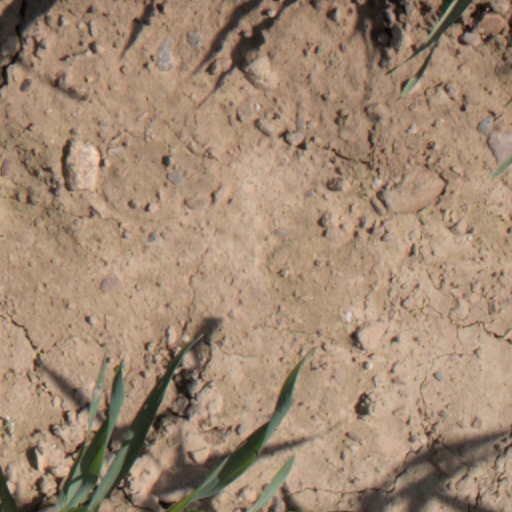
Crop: wheat